Henry James Pye

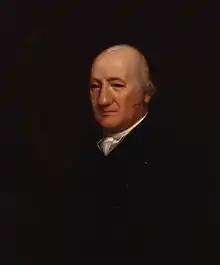
Henry James Pye, circa 1800-1808.

Henry James Pye (20 February 1745 – 11 August 1813) was an English poet, and Poet Laureate from 1790 until his death. His appointment owed nothing to poetic achievement and was probably a reward for political favours. Pye was merely a competent prose writer, who fancied himself as a poet, earning the derisive label of poetaster.